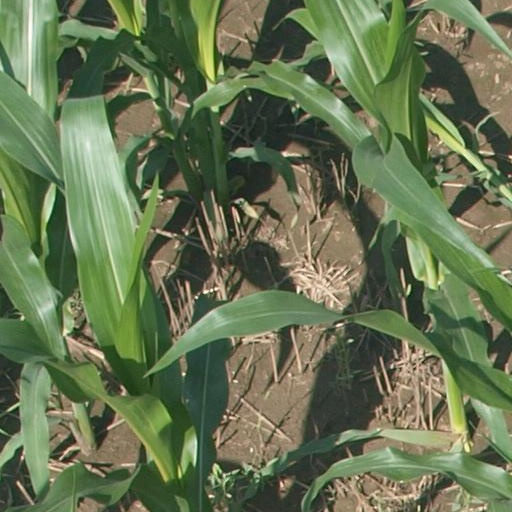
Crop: maize; corn